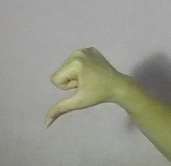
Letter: waw